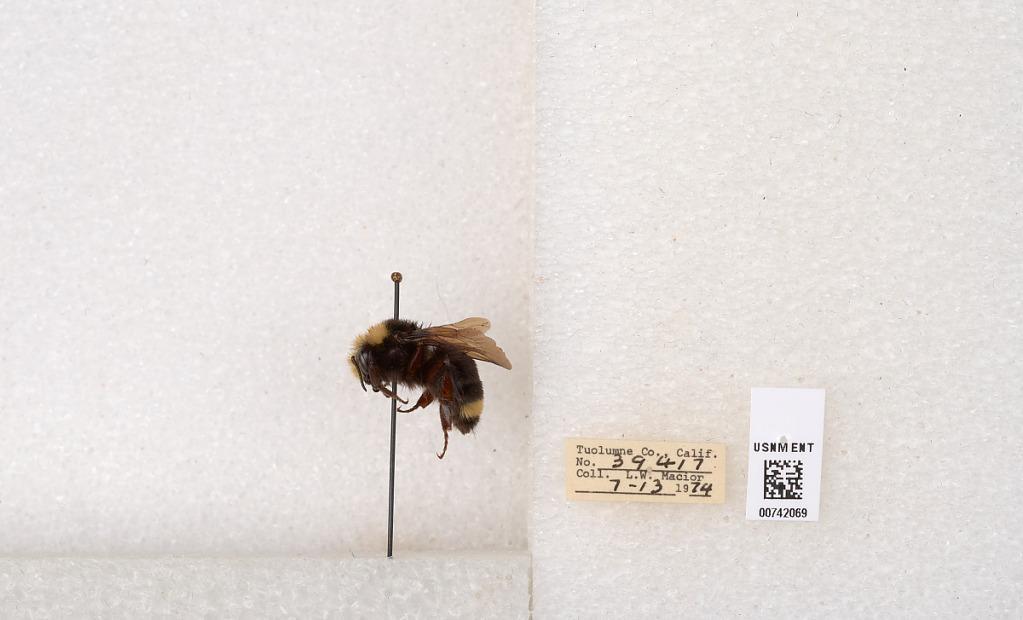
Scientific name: Bombus (Pyrobombus) vosnesenskii Radoszkowski
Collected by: L. Macior
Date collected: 1974-7-13
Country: United States
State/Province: California
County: Tuolumne
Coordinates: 37.9712, -120.228